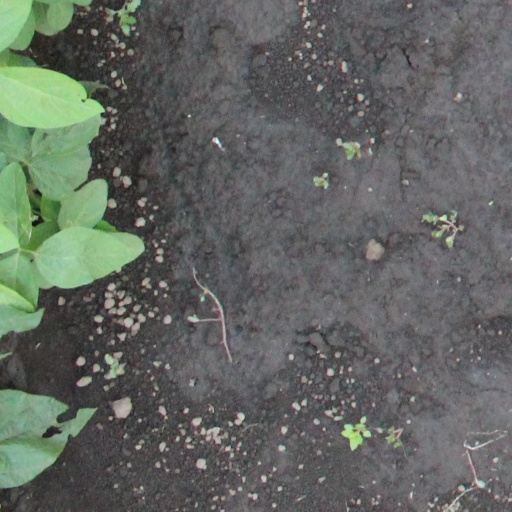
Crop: soybean